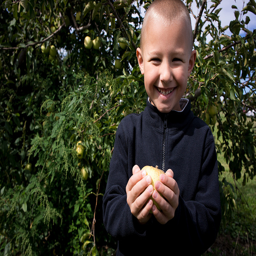
A child holds a fruit inside of his hands.
A little boy holding an apple with two hands.
A young boy holding food in his hands next to apple tree.
A small boy holding an apple in both of his hands while standing in front of apple trees.
The smiling boy held a piece of fruit in his hands.